Hayes, Hillingdon

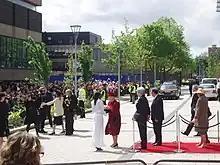
Her Majesty Queen Elizabeth II visiting nearby Brunel University before making her way to Hayes town centre, Friday 19 May 2006

Hayes's Beck Theatre opened in 1977, and offers a wide range of touring shows in a welcoming modern building. "The Beck" is very much a community theatre, offering one-night concerts, comedy, drama, films, opera, and pantomime.